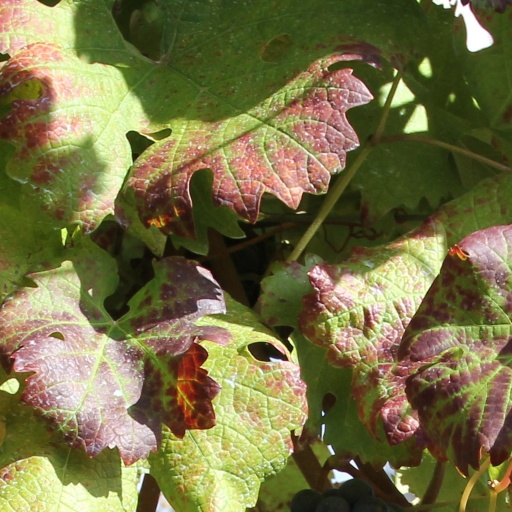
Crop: grape